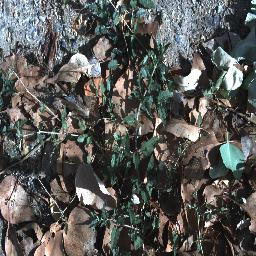
Label: negative